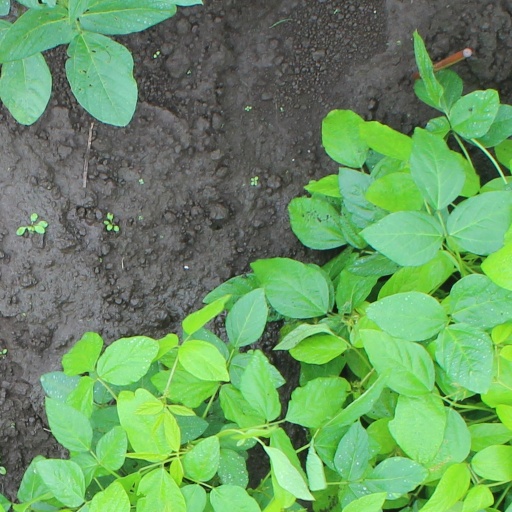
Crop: soybean